France Ahčin

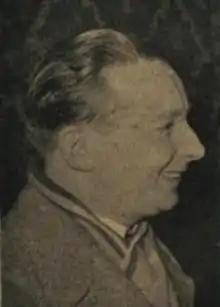
France Ahčin

France Ahčin (August 13, 1919 - June 21, 1989) was a Slovene sculptor. He studied sculpture at the academy in Florence between 1943 and 1945. He emigrated to Argentina in 1947. He created many portraits, reliefs and little plastic art in burned clay and bronze. He is the author of many sculptures in churches in Buenos Aires.